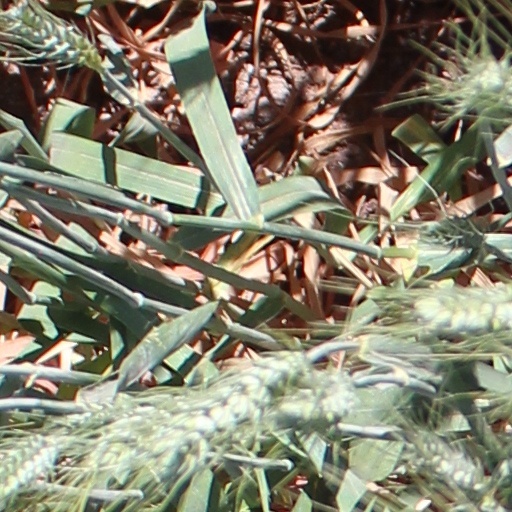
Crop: wheat